HSC Speedrunner Jet

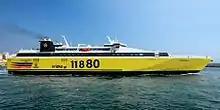
"Speedrunner III" in Levante Ferries livery, 2016

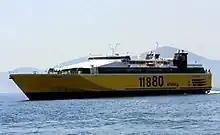
"Speedrunner III" in Levante Ferries livery, 2016

In 2008, "SuperSeaCat Three" was sold to Greek company Aegean Speed Lines, along with her sister ship "SuperSeaCat Four". Both ships remained in service between Helsinki and Tallinn. However, in 2009, the company decided to bring both ships to Greek service. The "SuperSeaCat Three" arrived on 17 June 2009, was renamed "Speedrunner III" and began service on 25 June 2009 on the Piraeus-Syros-Tinos-Mykonos line, which she also served in 2010 and 2011. In 2012 she was laid-up in Eleusis Bay due to her company's economic difficulties, but she returned to service the following year, operating on the Piraeus-Serifos-Sifnos-Milos line, where she also remained in 2014. In 2015 she was chartered to Moroccan company Navline, operating between Algeciras and Tanger. In 2016, she returned to Greece and was chartered to Levante Ferries of Ionian Group, operating in the Ionian Sea, on the Patras-Sami-Ithaca line. In late 2016, following the sale of her fleetmate "Speedrunner IV", she returned to Aegean Speed Lines, and is due to operate in the Cyclades again in 2017.